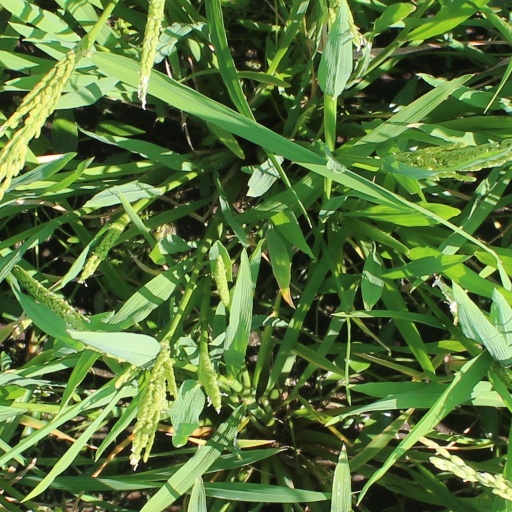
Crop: rice